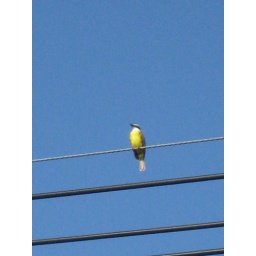
I love catching a glimpse of the colorful birds around here.